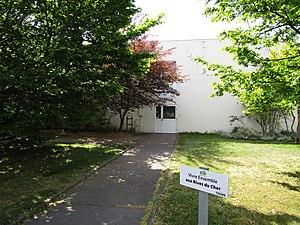
Les locaux de Vivre ensemble aux Rives du Cher, dans l'extrémité ouest du quartier du même nom, à Tours.
Les Rives du Cher sont un quartier populaire français du sud de Tours, situé sur la rive droite du Cher. Il a été construit entre 1966 et 1973, peu après le quartier du Sanitas. Il compte près de 4 000 habitants répartis sur une zone restreinte de dix hectares. C'est un quartier de grands ensembles, qui comprend notamment les deux plus hautes tours de la ville. Son développement se déroule dans le contexte des Trente Glorieuses, durant lesquelles la ville de Tours fait face à une demande inédite de logements que les constructions plus centrales n'ont pas suffi à combler.